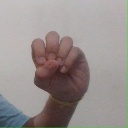
अक्षर: उ